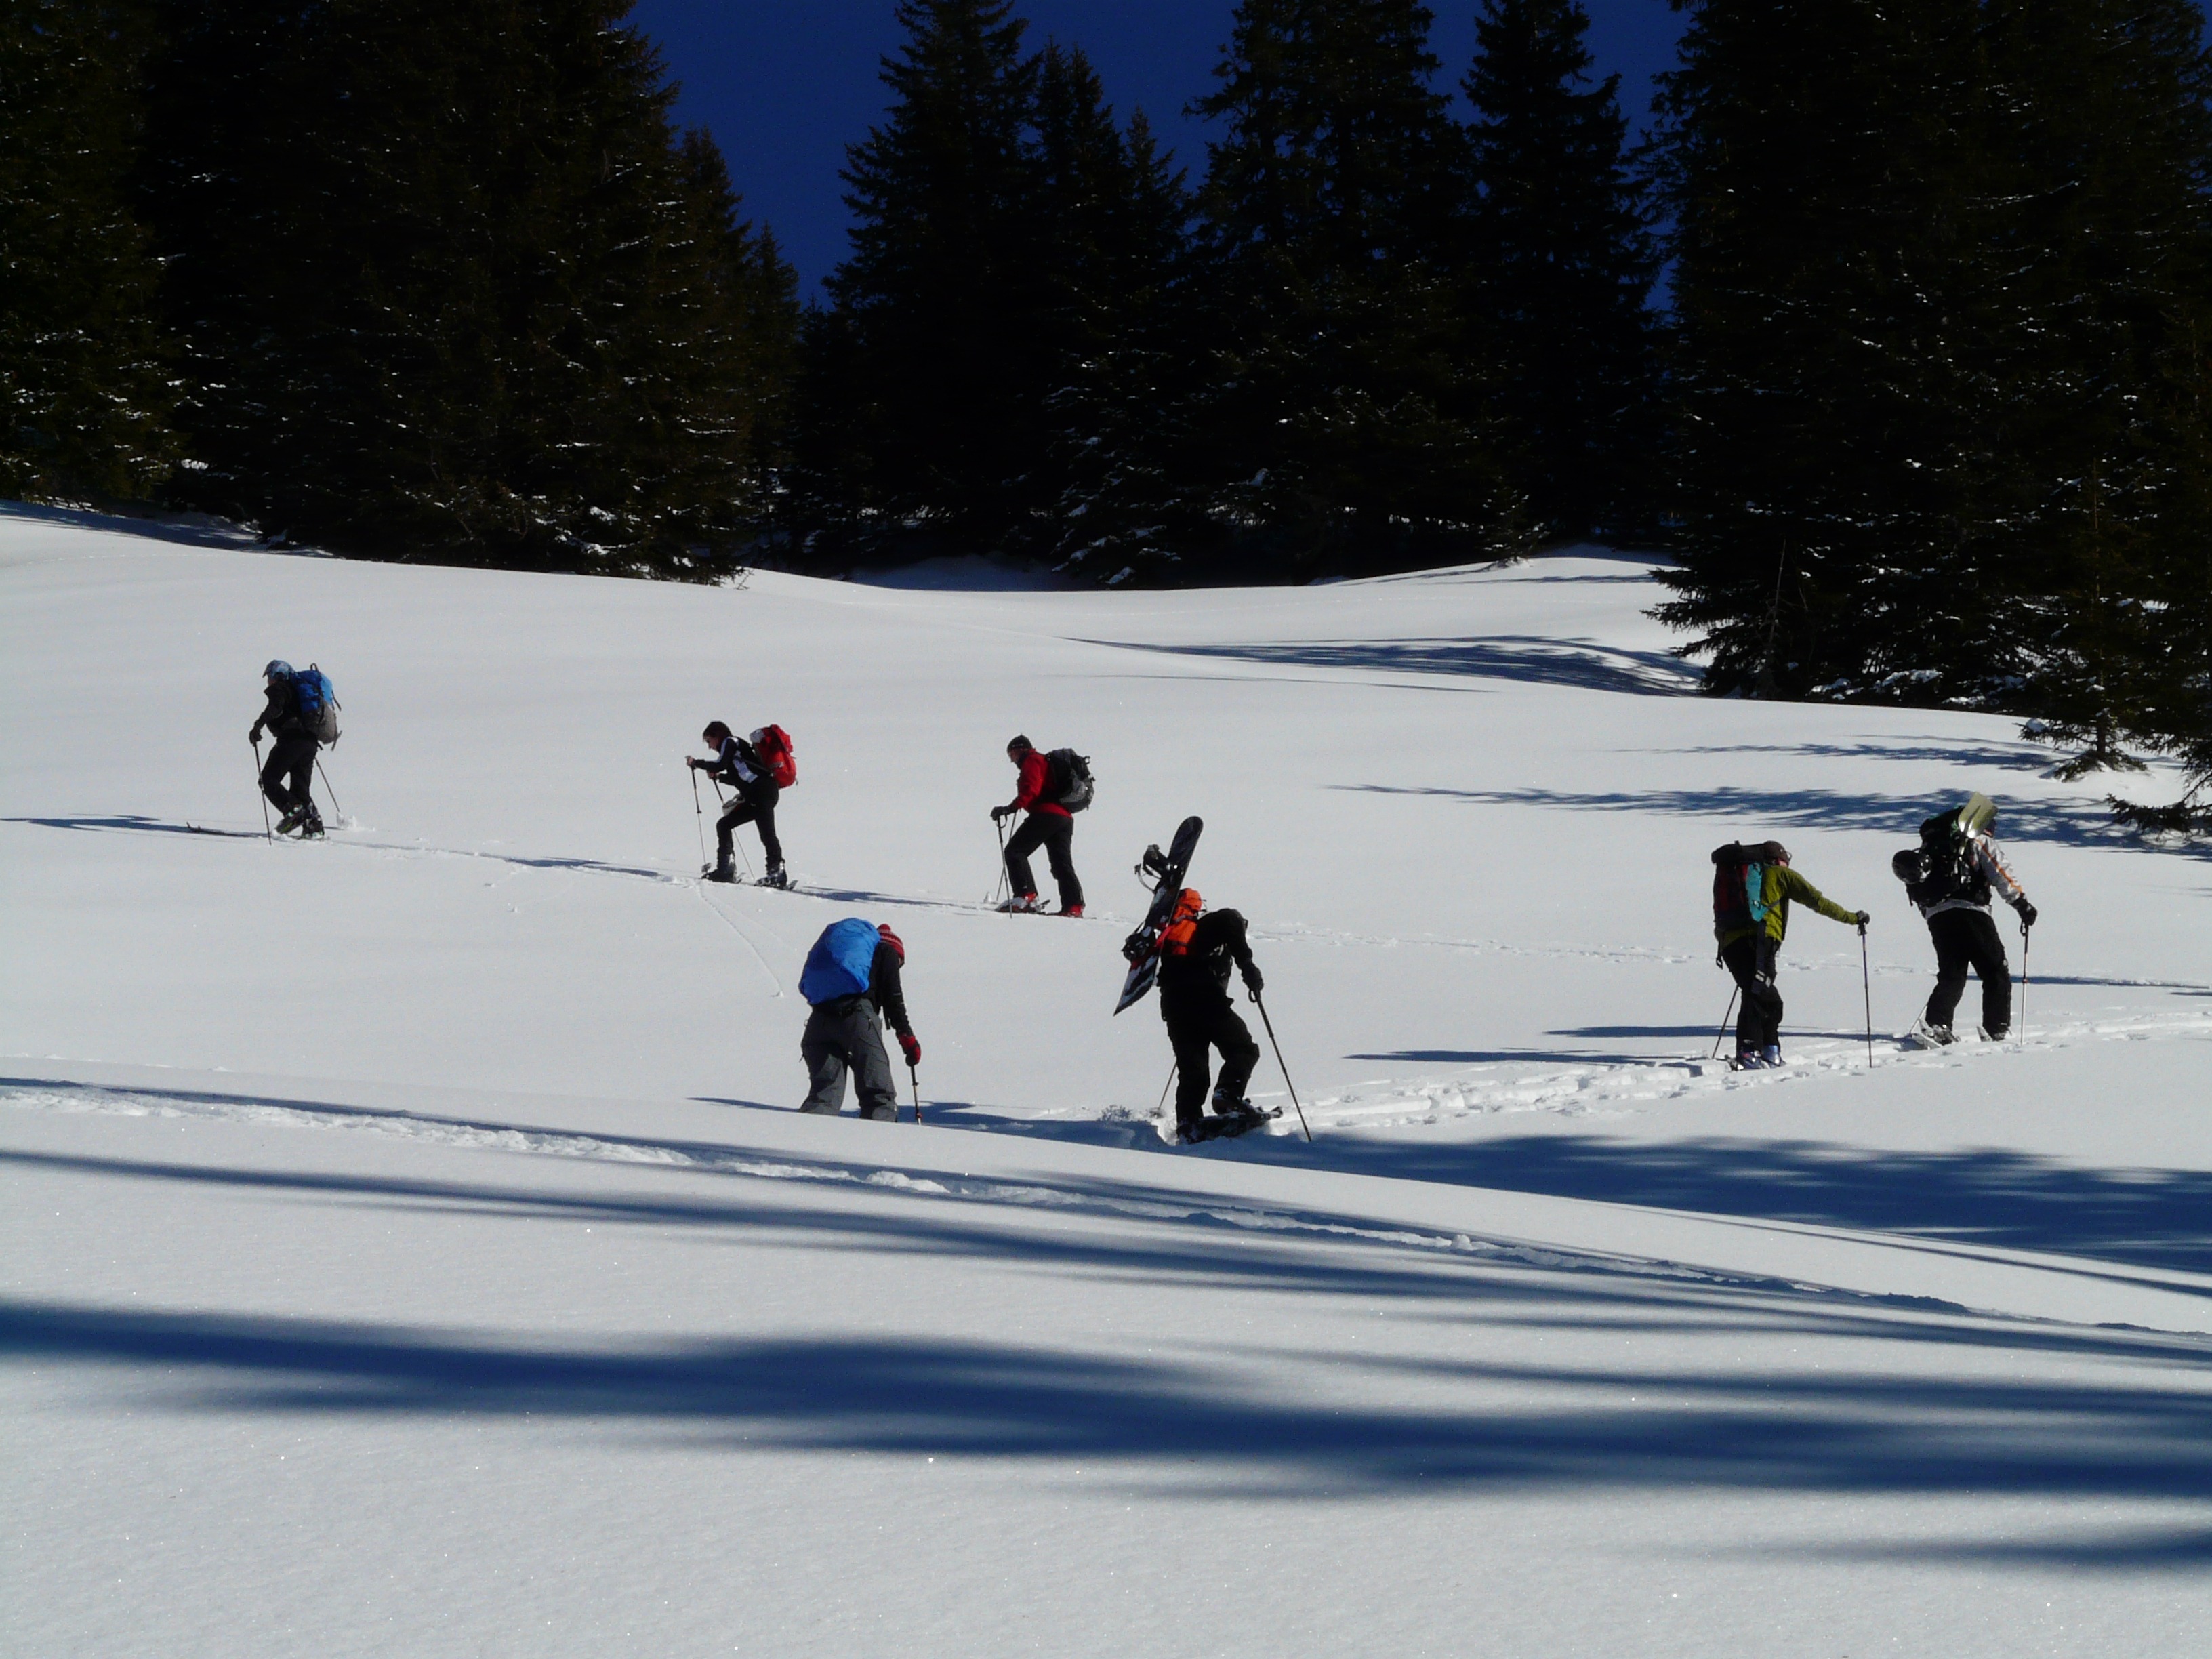
snow, cold, winter, group, people, run, recreation, pattern, hike, human, skiing, sports equipment, winter sport, sports, mountains, downhill, ski, footwear, rise, wintry, piste, backcountry skiiing, ski touring, tourers, nordic skiing, ski mountaineering, ski equipment, outdoor recreation, winter hike, endurance sports, telemark skiing, ski cross